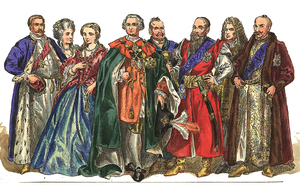
"Magnat est le surnom de diverses personnalités puissantes dans les domaines de la finance et de l'industrie et des media. Elle correspond de nos jours à l'expression, ""oligarque"", qui s'attache parfois aux milliardaires de provenance russe.